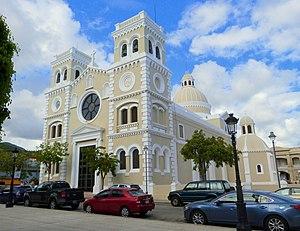
Guayama est une municipalité de l'île de Porto Rico qui s'étend sur une superficie de 170 km².